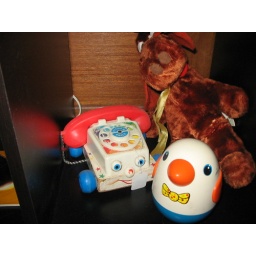
Close ups of stuff in the wall unit. Fisher Price phone, vintage Gund Bullwinkle, musical weeble wobble chicken